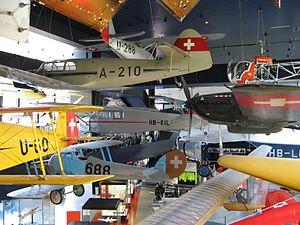
Le musée suisse des Transports se trouve à Lucerne. Il présente une collection de véhicules, soit plus de 3 000 objets sur 22 500 m² de surface d’exposition.